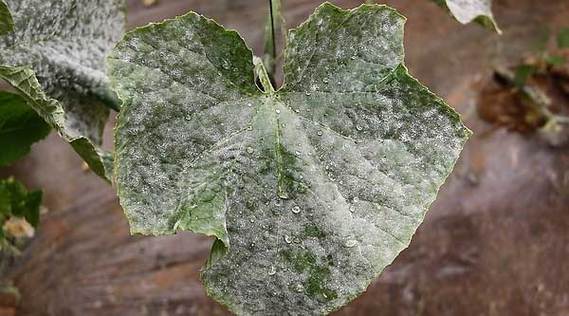
Plant: Cucumber
Disease: cucumber powdery mildew